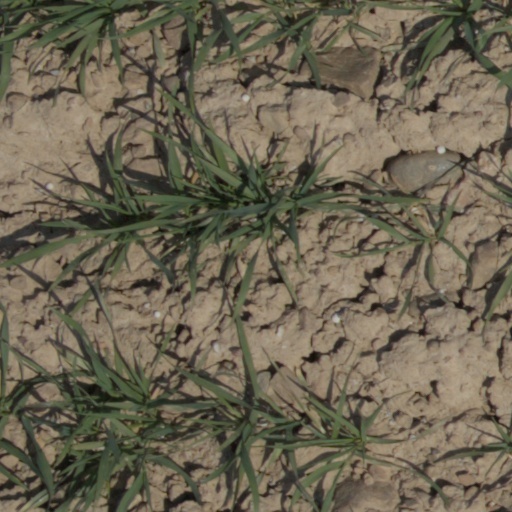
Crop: wheat